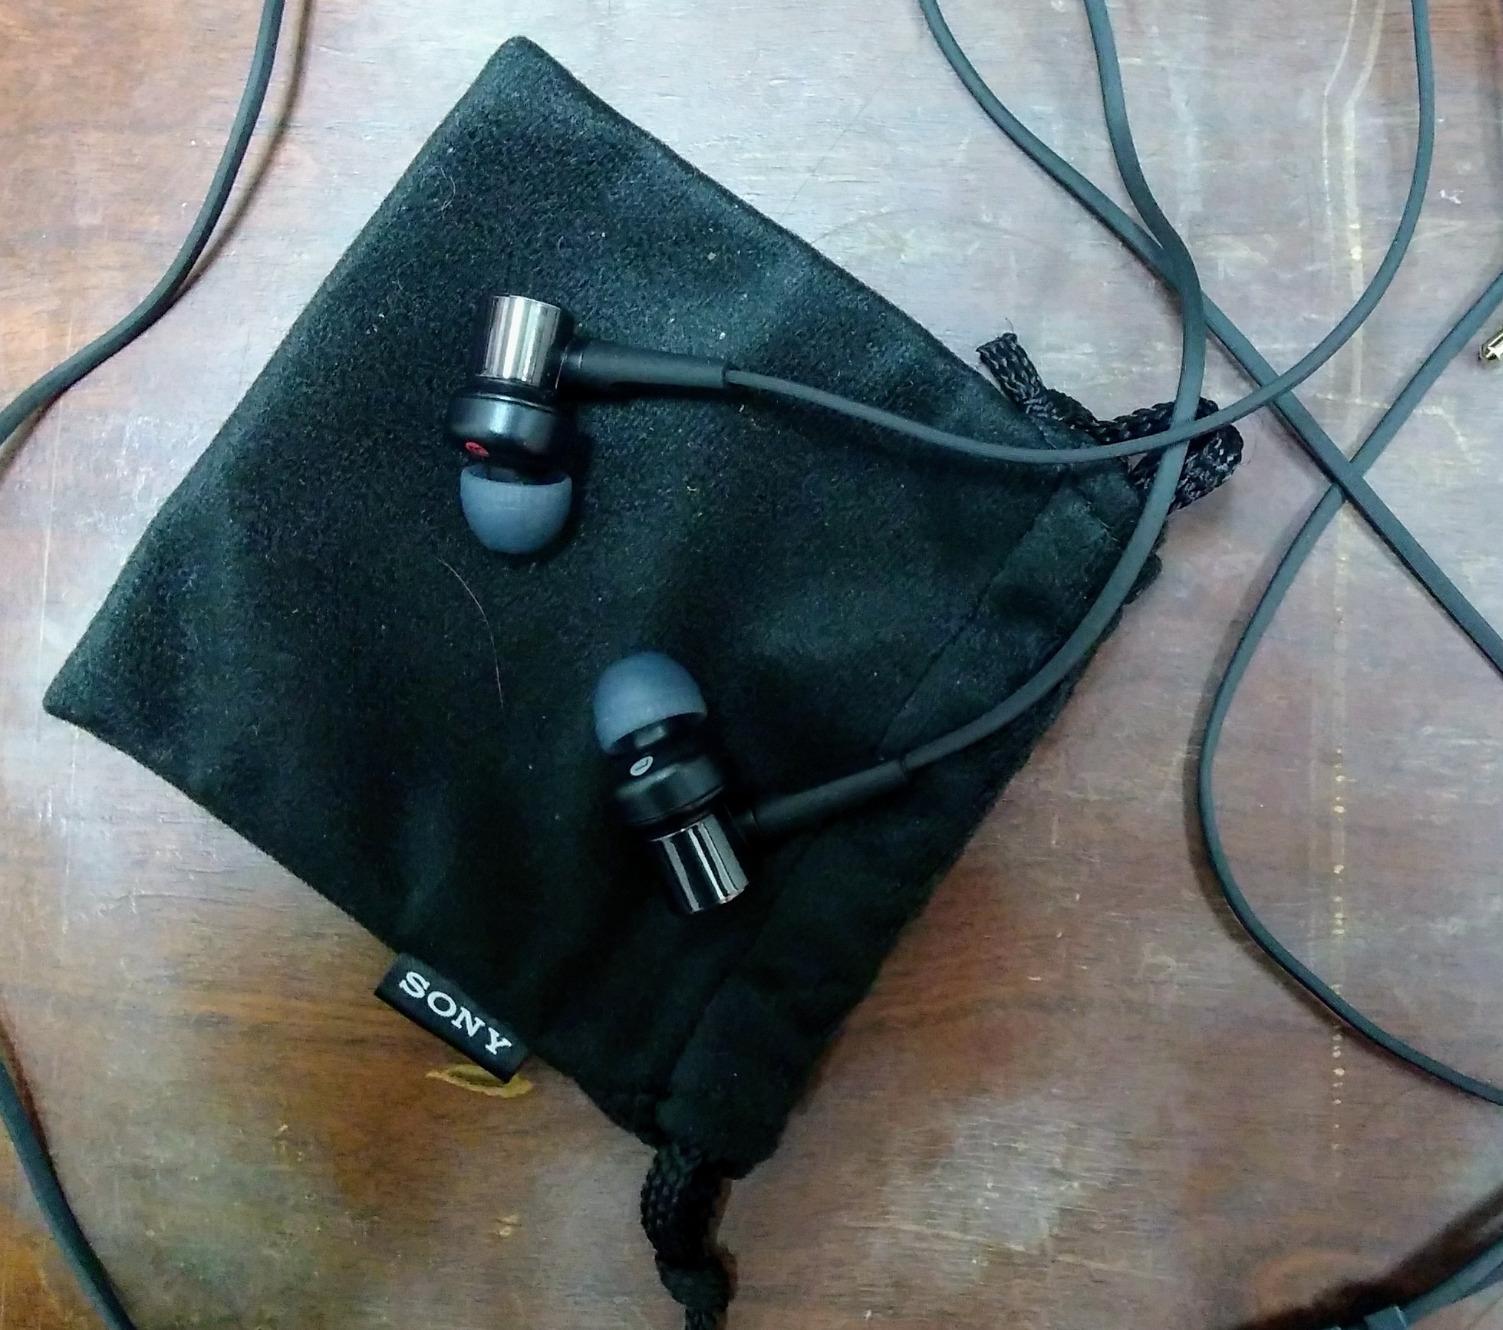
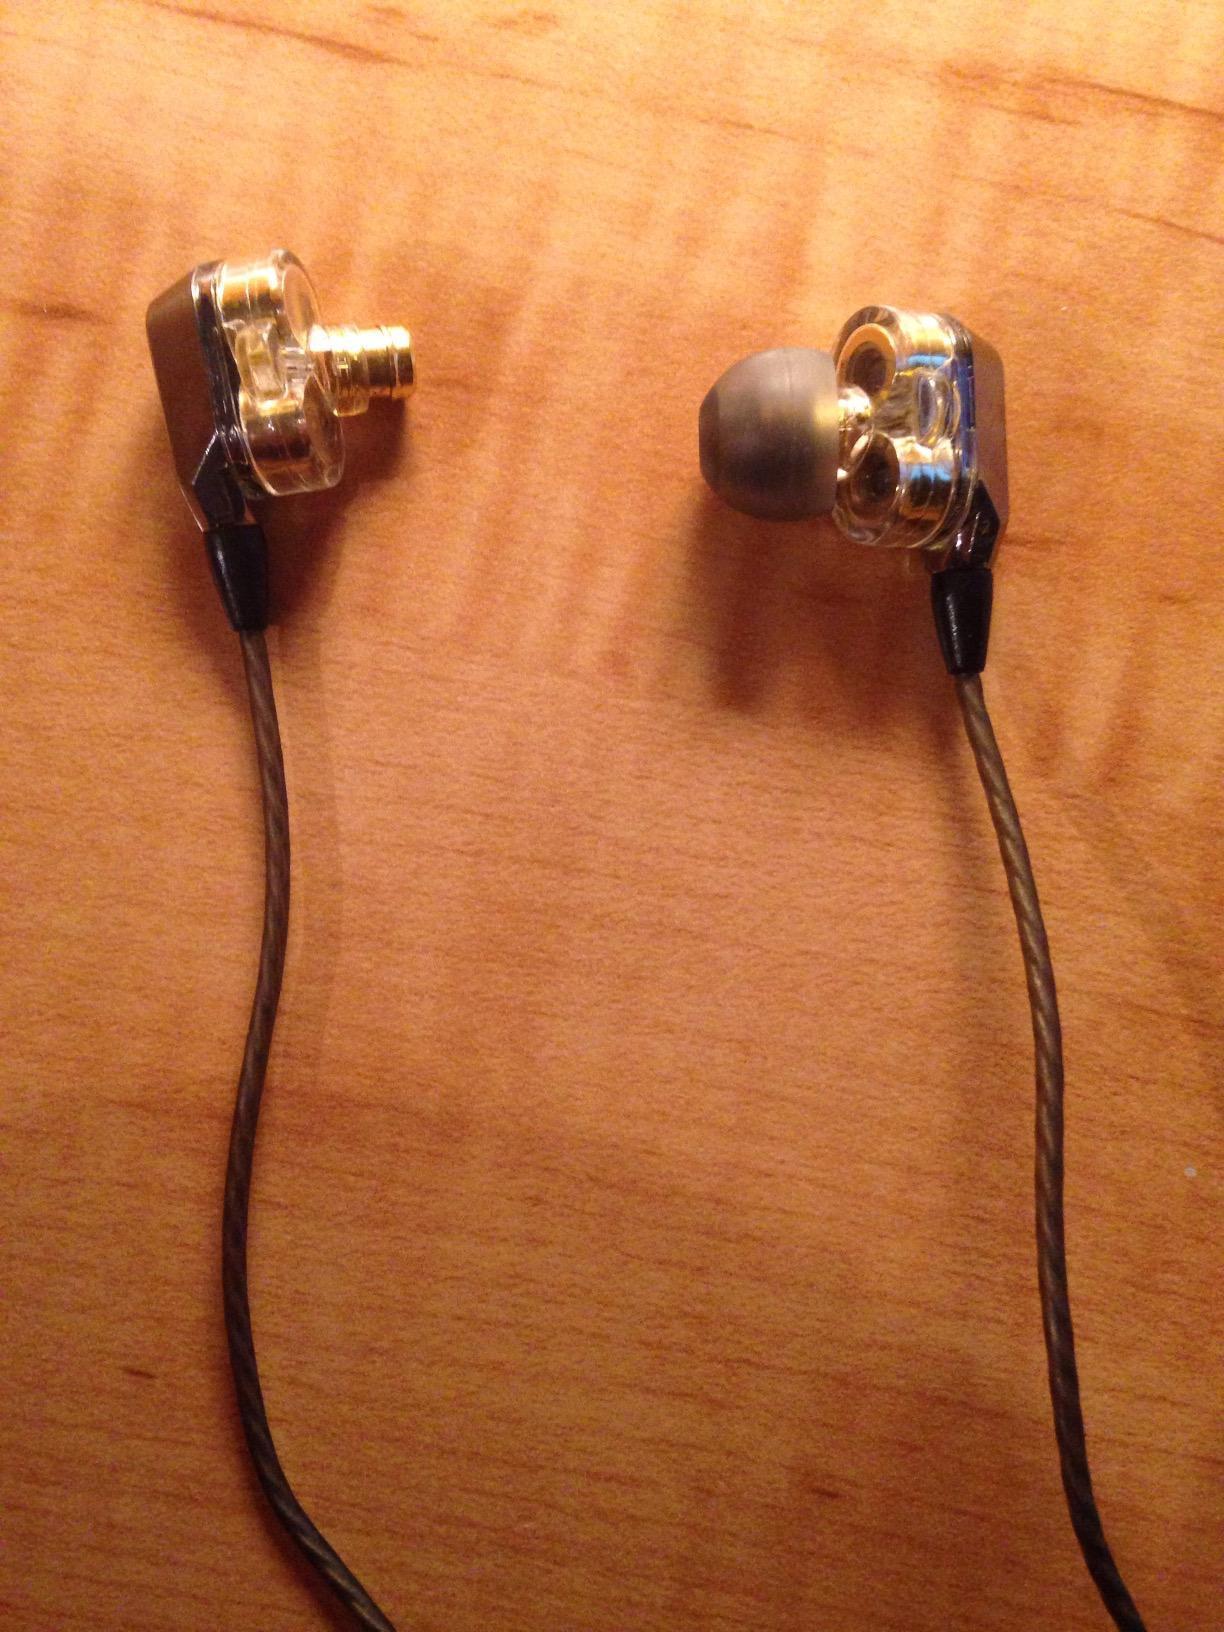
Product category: headphones
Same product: no